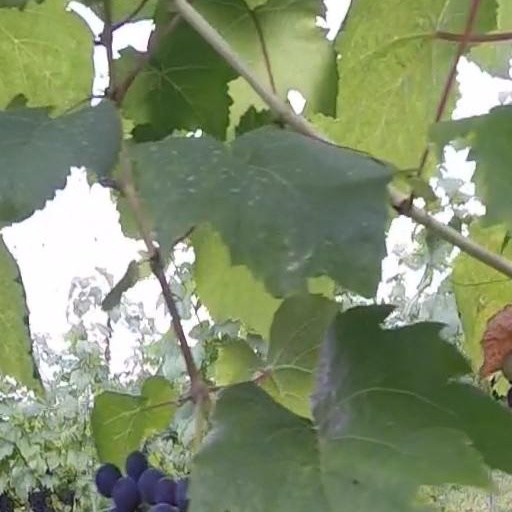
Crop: grape